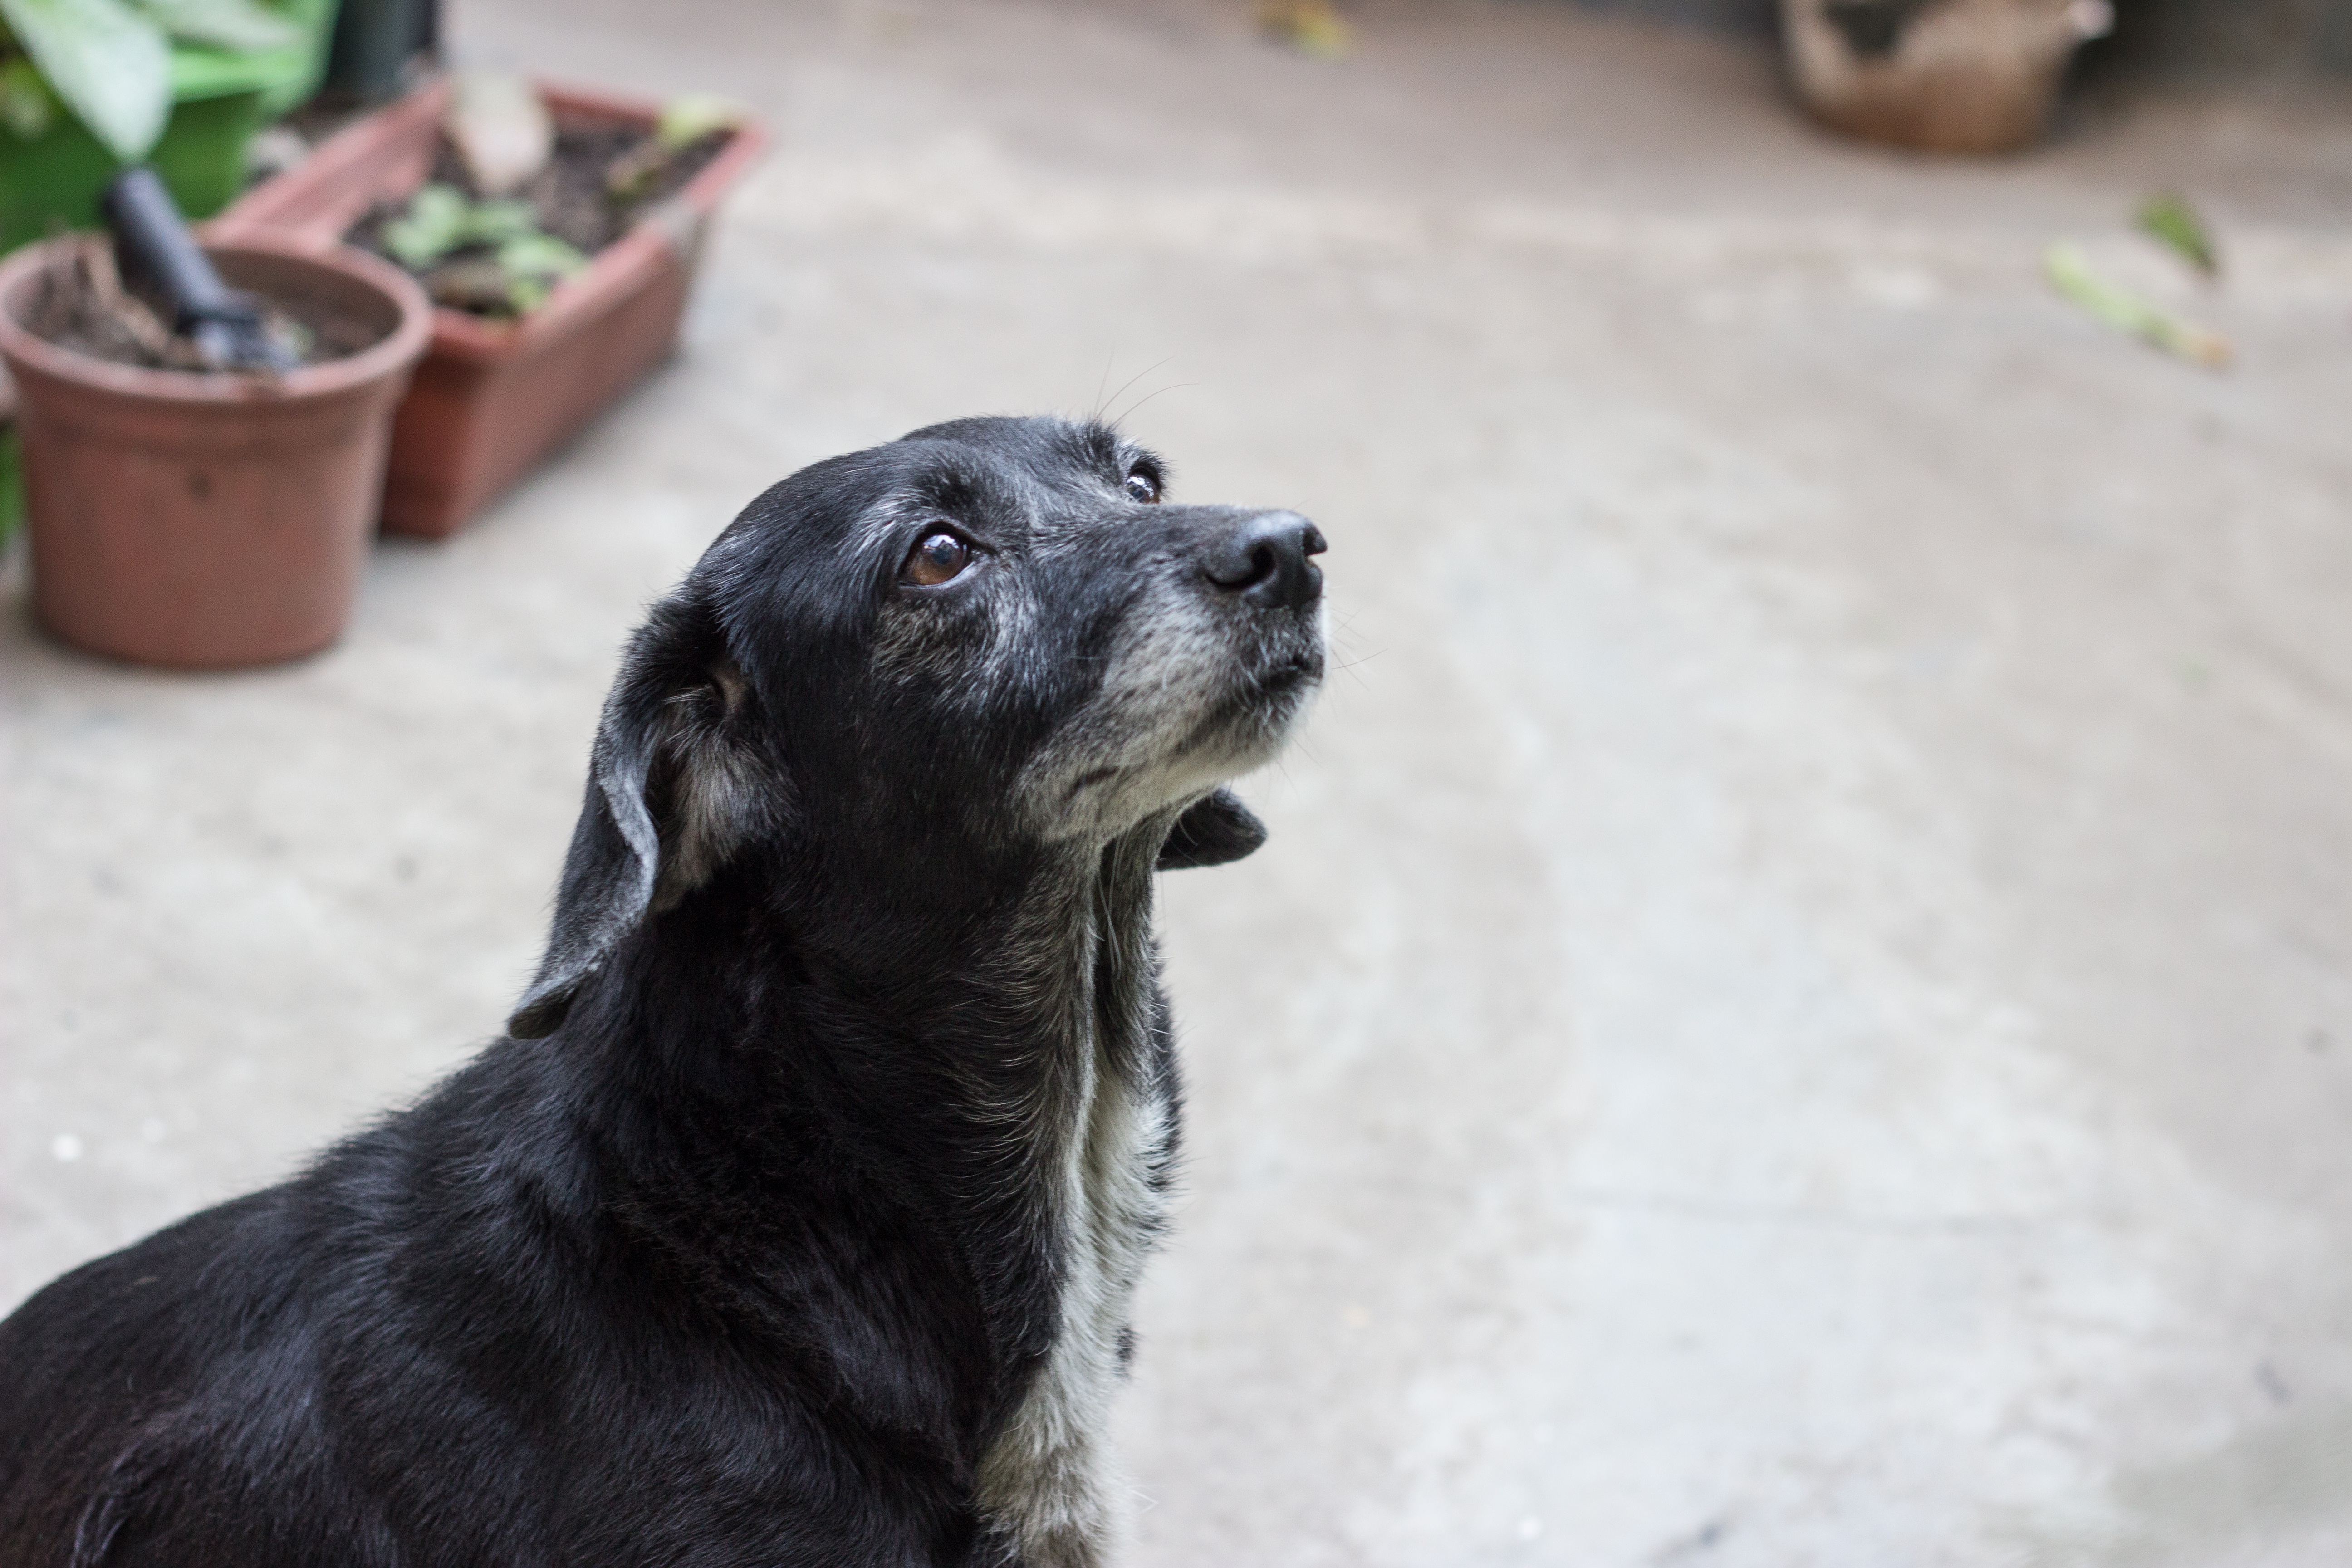
dog, mammal, black, vertebrate, setter, street dog, dog like mammal